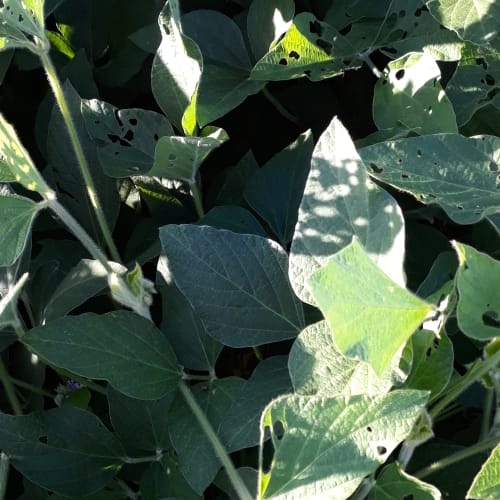
Label: Caterpillar